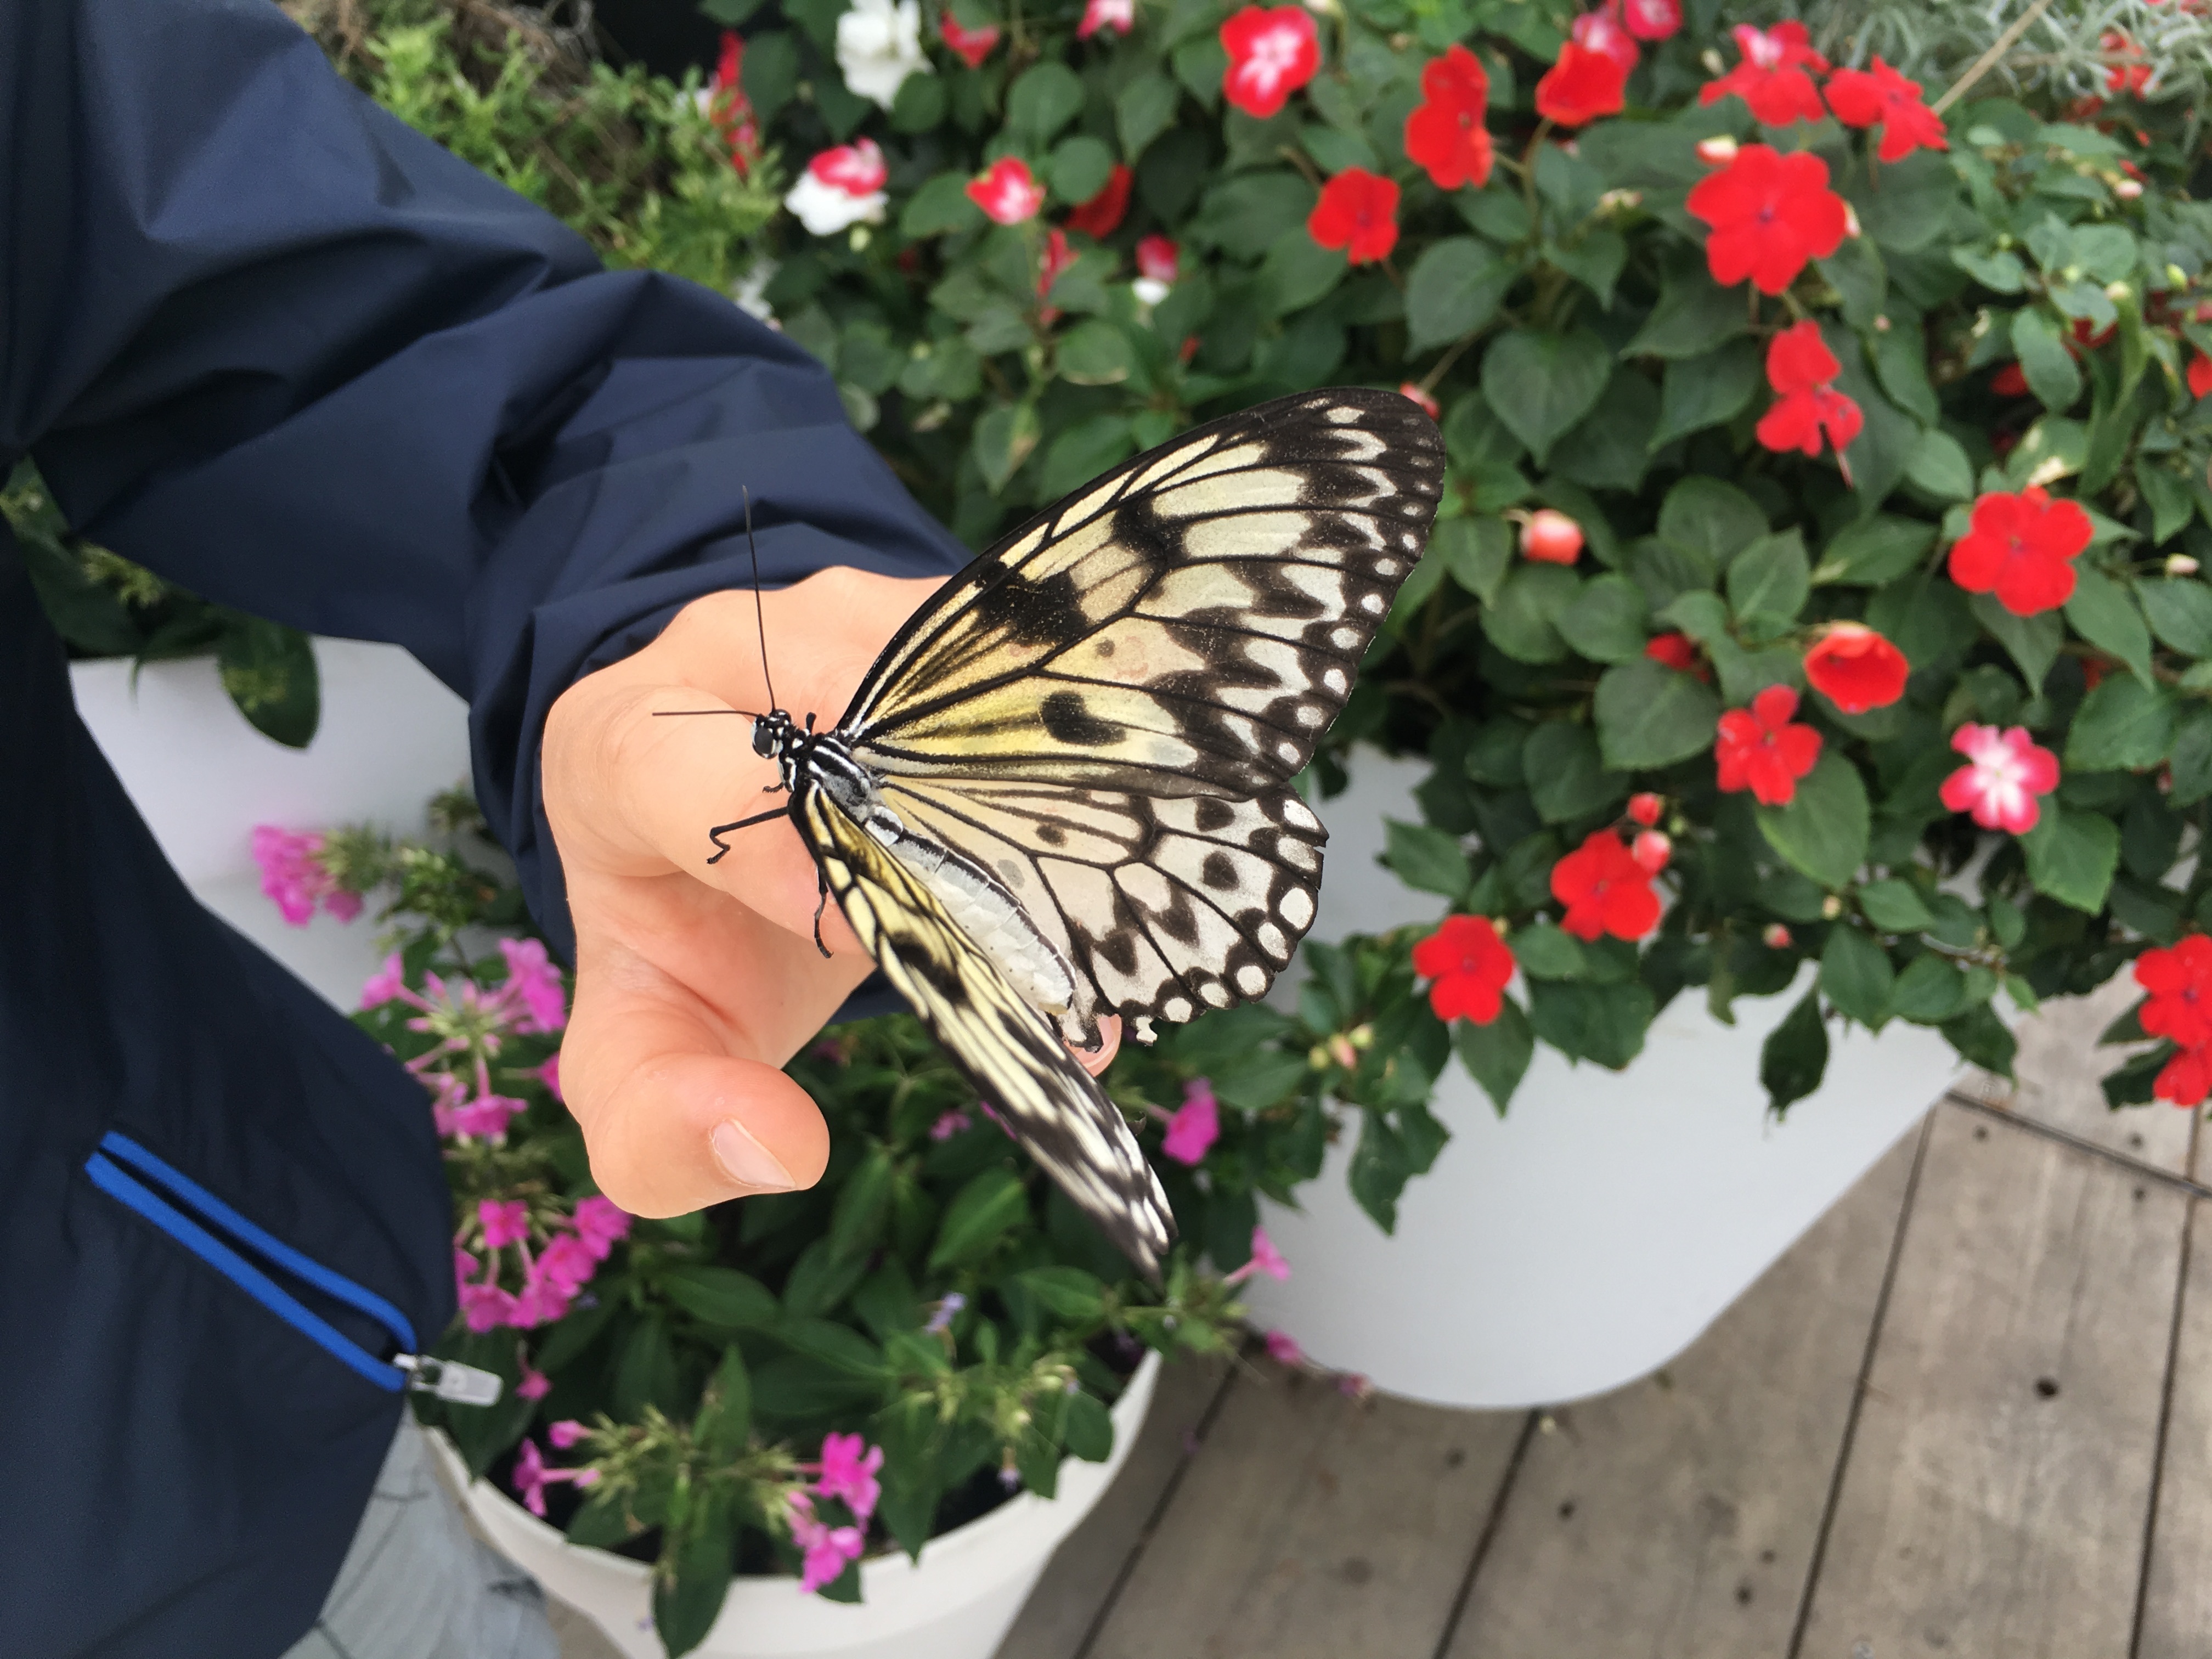
nature, flower, insect, macro, butterfly, invertebrate, flowers, monarch butterfly, floristry, pollinator, moths and butterflies